Not Alone Any More

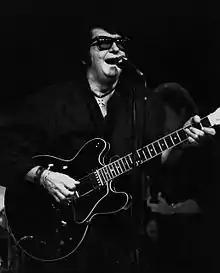
Orbison performing in New York in 1987

The Traveling Wilburys recorded the basic track for "Not Alone Any More" between 7 and 16 May 1988 at a makeshift studio in David A. Stewart's house in Los Angeles. Set up in the kitchen, the five band members typically played acoustic guitars, accompanied by a drum machine. Orbison recorded his vocal in a room in the house allocated for the band's vocals. The group were in awe of Orbison's prowess as a singer. Lynne recalled of the sessions: "Everybody just sat there going, 'Wow, it's Roy Orbison!'... Even though he's become your pal and you're hanging out and having a laugh and going to dinner, as soon as he gets behind that [mic] and he's doing his business, suddenly it's shudder time." Lynne biographer John Van der Kiste describes "Not Alone Any More" as a "soaring ballad" and "a perfect showcase for Roy's unmistakable vocal".